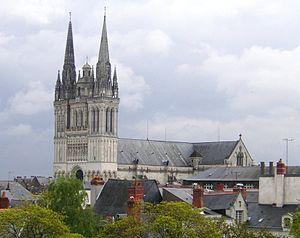
Hubert de Vendôme a été évêque d'Angers de 1006 à 1047.